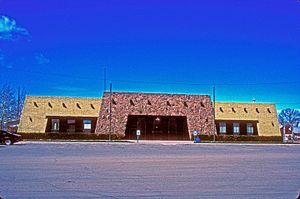
La localité de Conejos est le siège du comté de Conejos, situé dans le Colorado, aux États-Unis.
Le comté de Conejos est un comté du Colorado. Son siège est la ville de Conejos.